Alexandrine of Mecklenburg-Schwerin

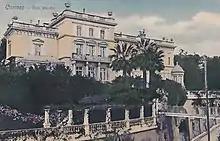
"Villa Wenden" in Cannes, photographed in 1900.

After their father's succession as Grand Duke upon the death of his father on 15 April 1883, Alexandrine grew up with her brother and sister at the Castle in Schwerin, at the royal residences of Ludwigslust Palace and the Gelbensande hunting lodge, only a few kilometres from the Baltic Sea coast. Her father had a fragile health and suffered badly from dermatitis, asthma and respiratory disorders from an early age. The wet, damp, and cold Northern European climate of Mecklenburg was not good for his health, and as a result, Alexandrine spent a large amount of time with her family away from Mecklenburg, by the Lake Geneva, and in Palermo, Baden-Baden and Cannes in the south of France, where the family owned a large estate, the Villa Wenden. Cannes was favoured at the time by European royalty, including some whom Alexandrine personally met, such as Empress Eugénie of France and her future husband's uncle, Edward VII of the United Kingdom.